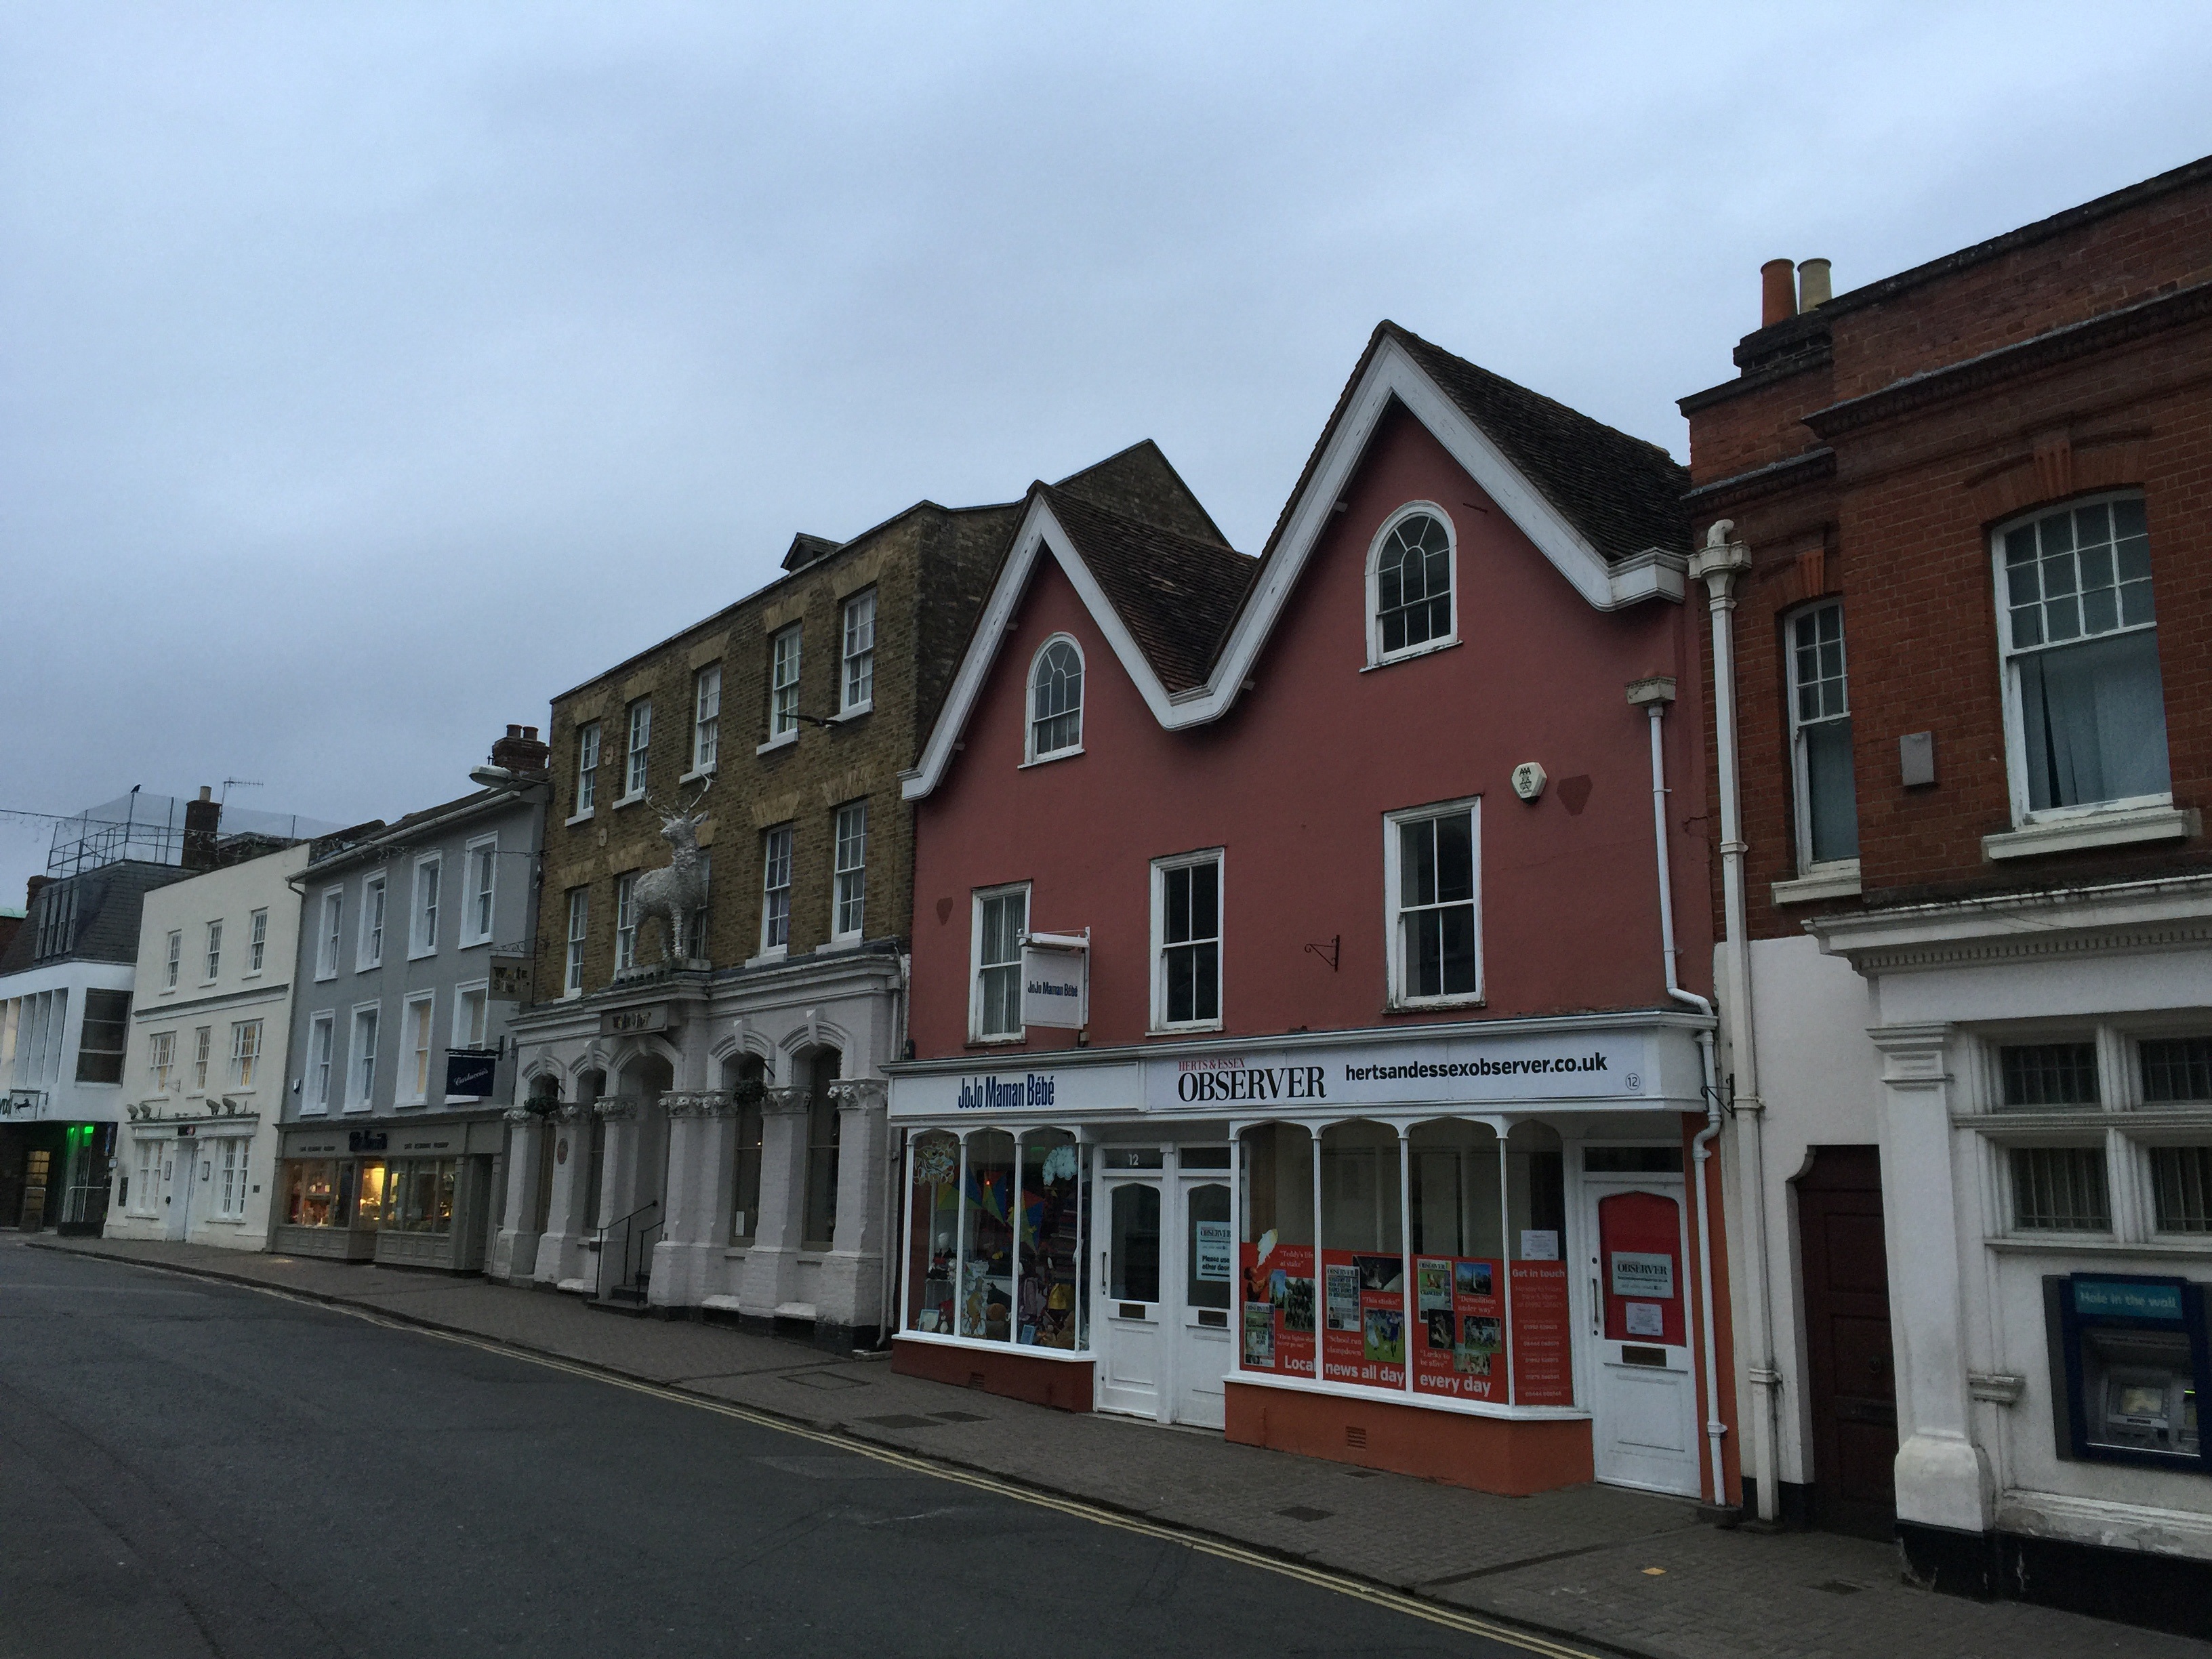
architecture, road, street, house, town, downtown, transport, suburb, vehicle, facade, lane, england, neighbourhood, street view, towns, residential area